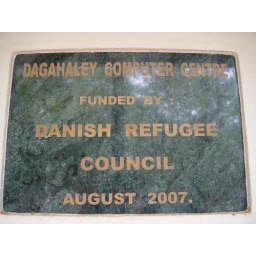
This sign is posted on the computer center in Dagahaley.